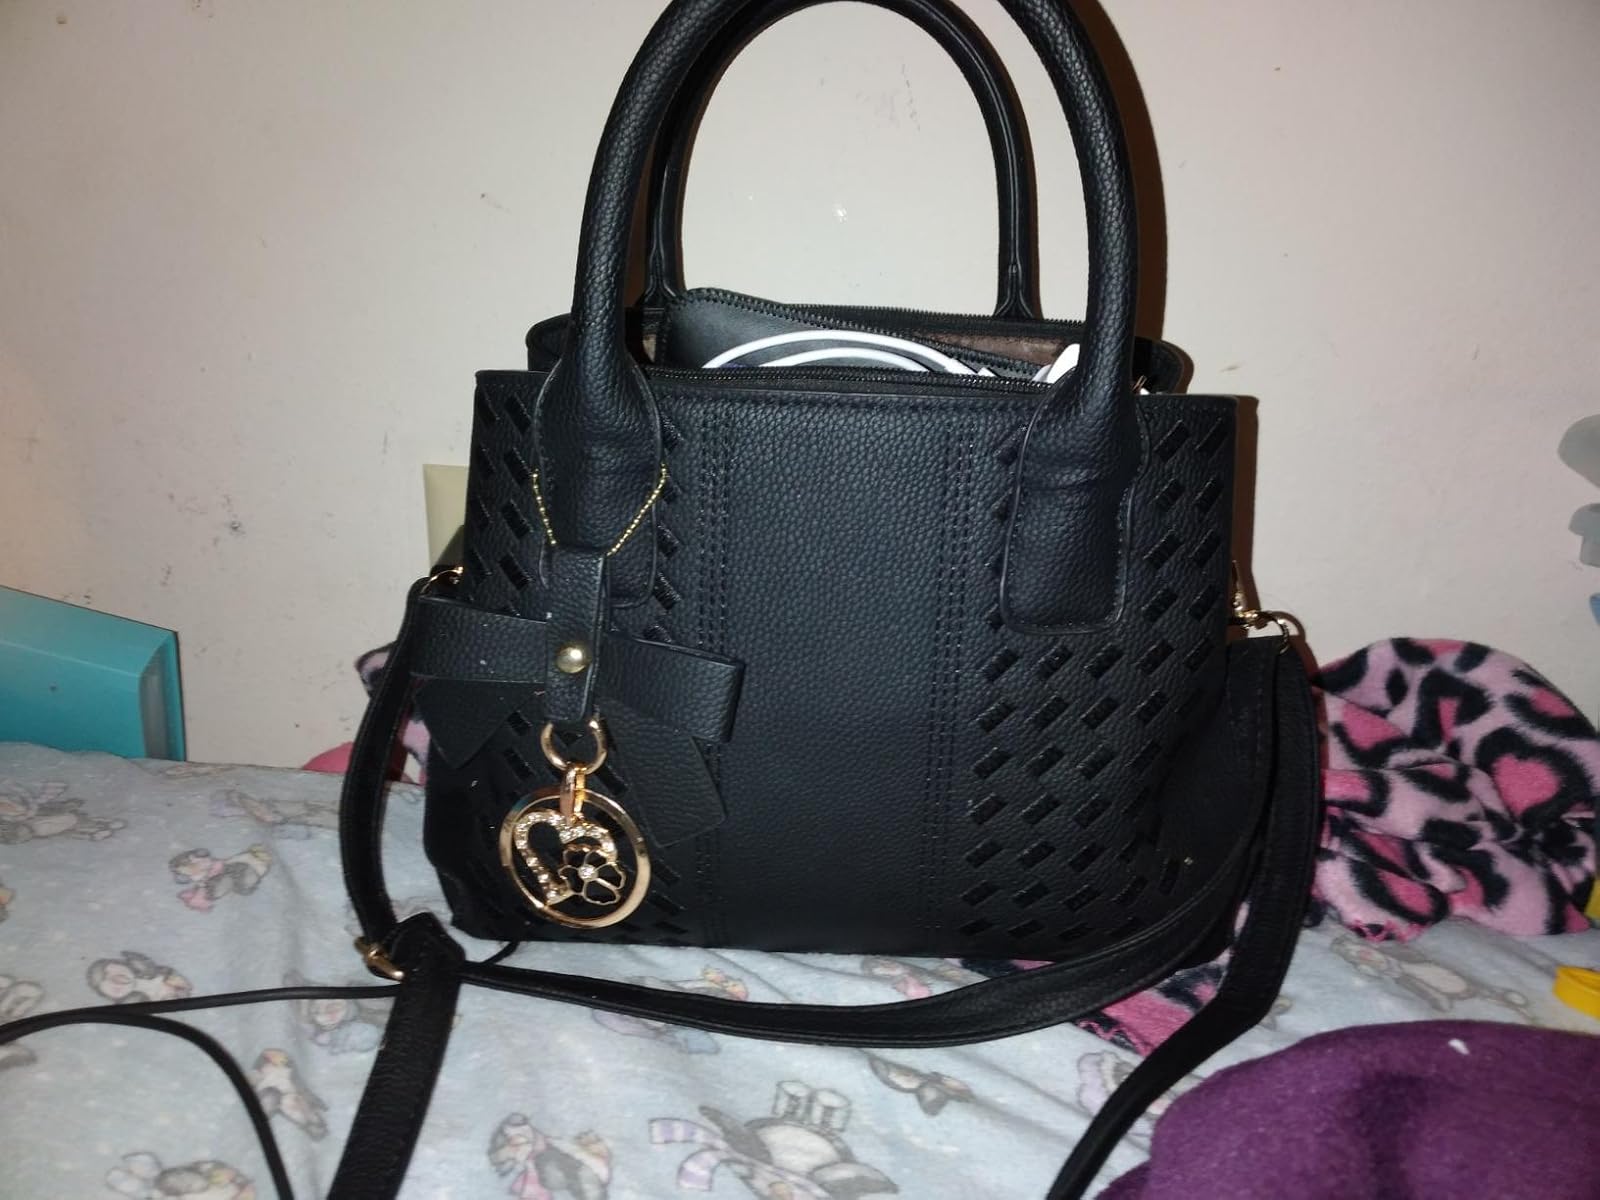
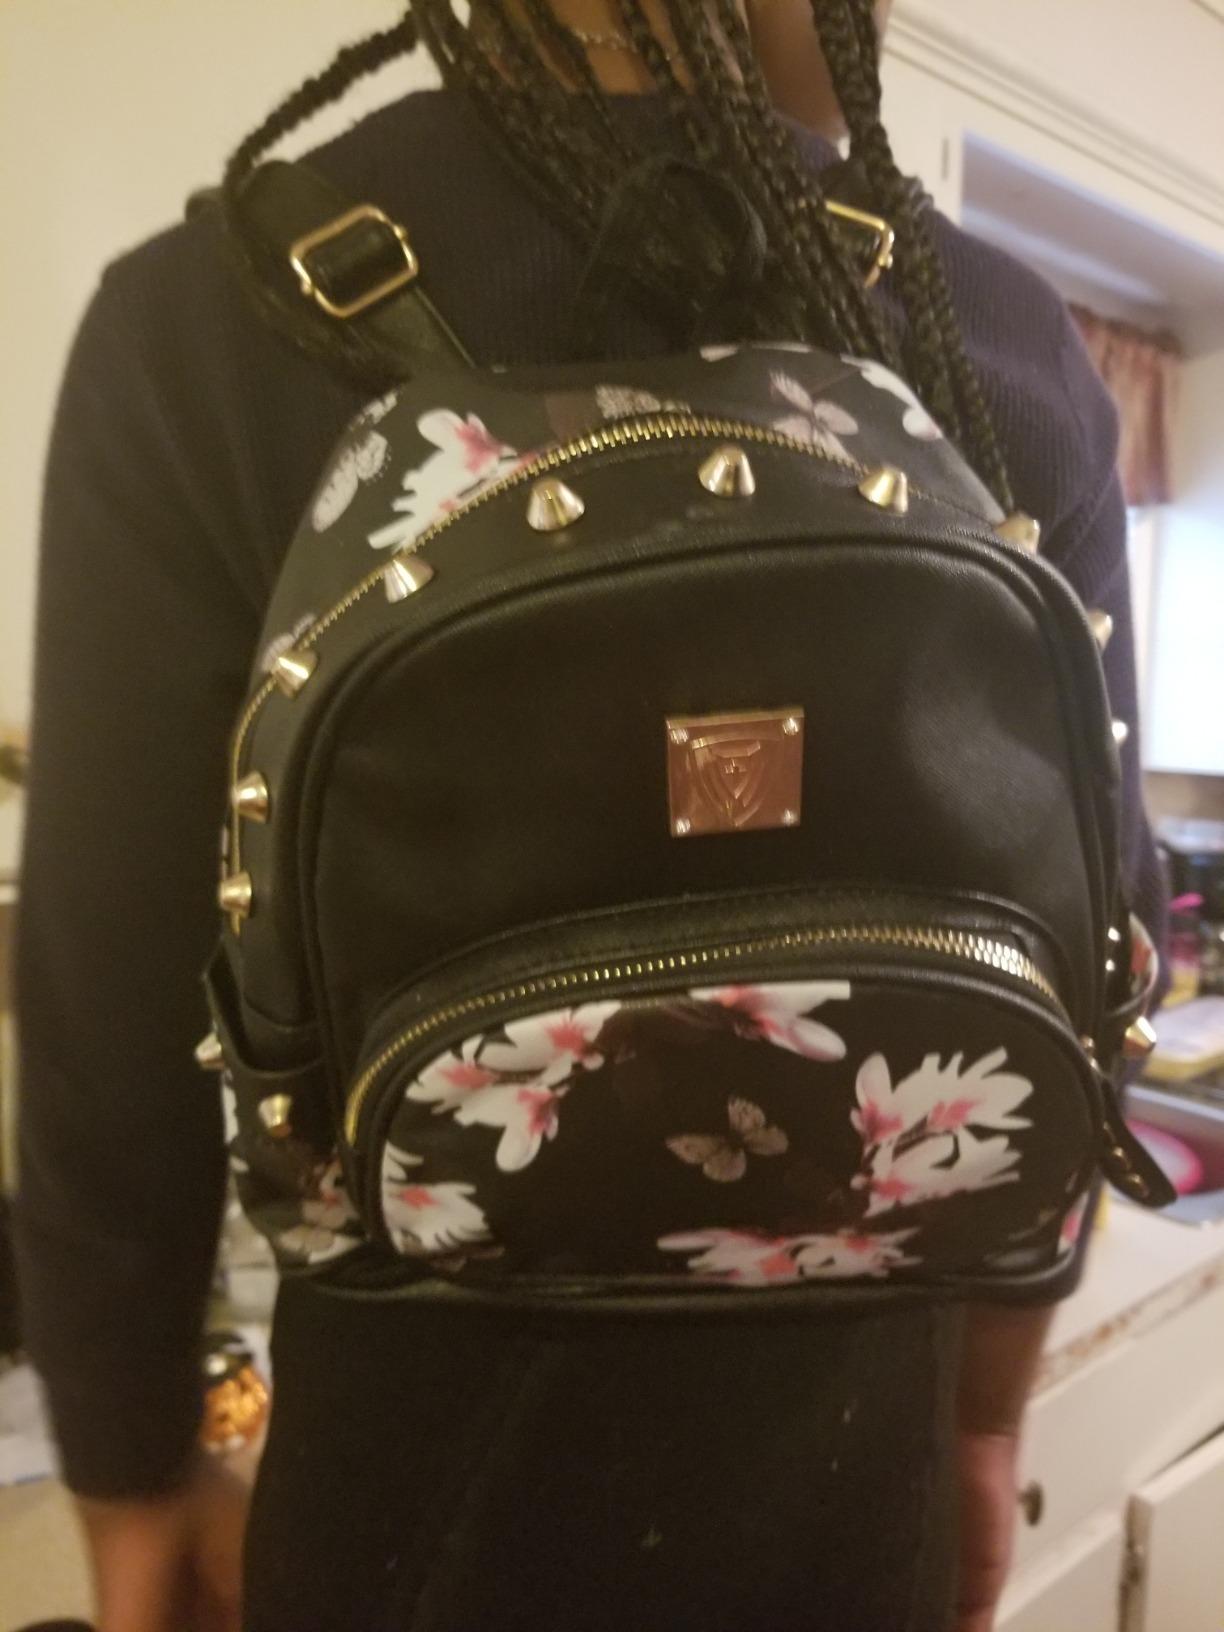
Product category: accessories_handbag
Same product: no